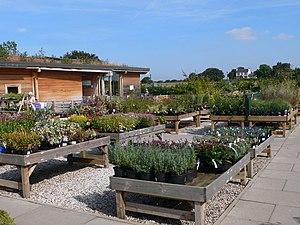
Une jardinerie est un magasin de plus de 1.000m² spécialisé dans la vente aux particuliers de végétaux et de toutes les fournitures, outillages et matériaux nécessaires à l'aménagement et à l'entretien d'un jardin.